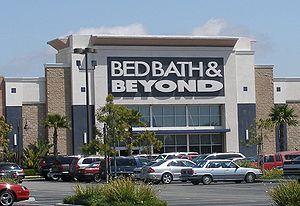
Bed Bath & Beyond est une entreprise américaine de distribution de droguerie qui fait partie de l'indice NASDAQ-100. L'entreprise est localisée au 650 Liverty Avenue à Union dans le New Jersey.